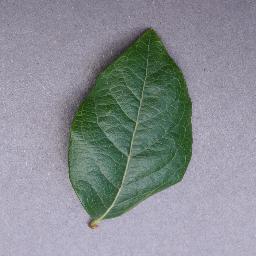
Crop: blueberry
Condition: healthy